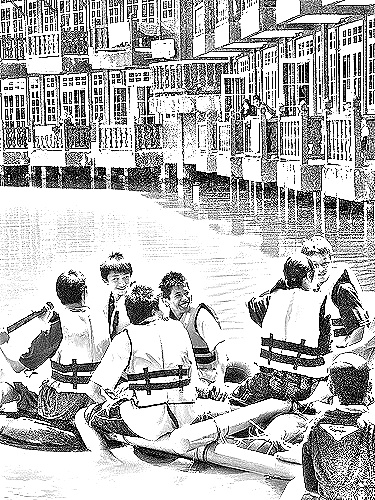
Portrait style: Sketch Portrait